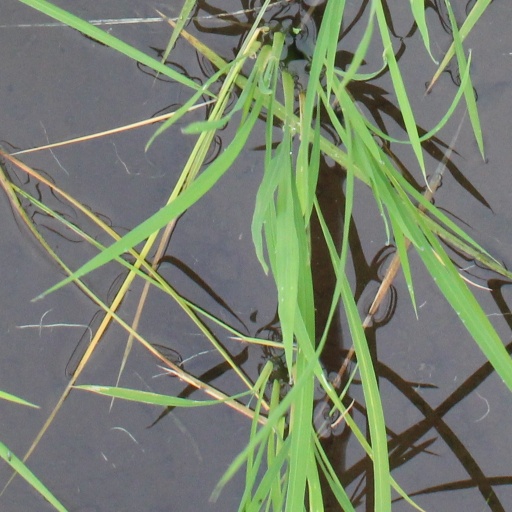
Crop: rice